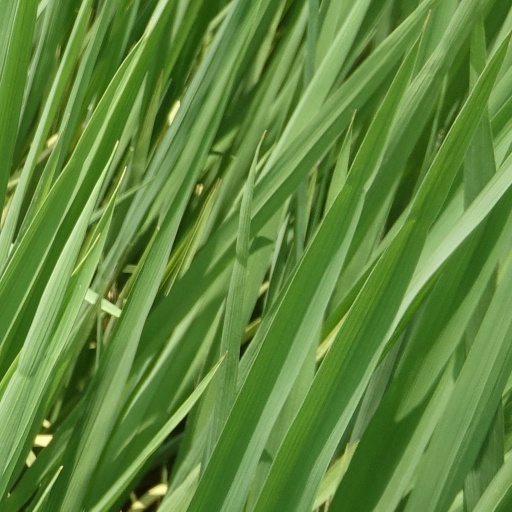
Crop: rice